Valiyaperunnal

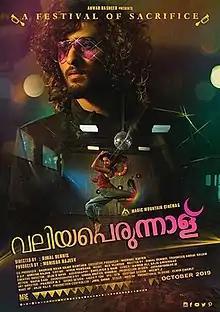
Theatrical release poster

Valiyaperunnal (A festival of sacrifice) is a 2019 Indian Malayalam language romantic crime comedy-drama film, directed by debutant Dimal Dennis. It was scripted jointly by Dennis and Thasreeq Abdul Salam. The film has Shane Nigam in the lead role, along with Himika Bose, Joju George, Soubin Shahir, Vinayakan, Alencier Ley Lopez, Captain Raju and Dharmajan Bolgatty in other pivotal roles. The movie was released on 20 December 2019 in India and the countries of the Gulf Cooperation Council.